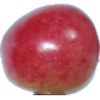
Label: Cherry Rainier 1